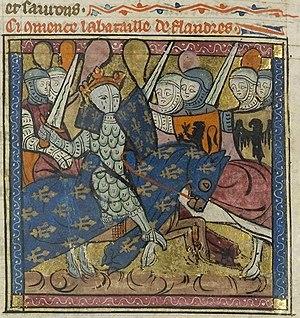
Bataille de Bouvines. Enluminure des Grandes Chroniques de France, bibliothèque municipale de Castres, BM 0003, folio 282 verso.
Les Capétiens forment une dynastie princière d’origine franque, issue des Robertiens, qui accède en 987 au trône de France lors de l'élection d'Hugues Capet. Ses descendants règnent sur la France sans interruption jusqu'en 1792, puis à nouveau de 1814 à 1830 avec une interruption pendant les Cent-Jours. Louis-Philippe est le dernier souverain de la dynastie en France. La dynastie capétienne est la dynastie qui a le plus influencé les peuples d'Europe durant le Moyen Âge. Principalement basée en France, les Capétiens ont régné sur : le royaume de France, le royaume de Portugal, le royaume d'Aragon, le royaume de Navarre, l'Empire latin de Constantinople, le royaume de Pologne, le royaume de Hongrie, un duché dans le Saint-Empire romain germanique et un dans le royaume d'Angleterre.
La bataille de Bouvines est une bataille qui se déroula le 27 juillet 1214 près de Bouvines, dans le comté de Flandre, en France, et opposant les troupes royales françaises renforcées par quelques milices communales, le tout constitué d'environ 7 000 combattants, de Philippe Auguste, à une coalition constituée de princes et seigneurs flamands, allemands et français renforcés de contingents anglais, équivalant à environ 9 000 combattants, menée par l’empereur du Saint-Empire Otton IV. La victoire est remportée par le roi de France et marque le début du déclin de la prédominance seigneuriale. Jean sans Terre, qui attaquait conjointement depuis la Saintonge, doit accepter le traité de Chinon et se retirer ; puis le 15 juin 1215, les barons anglais lui imposent la Grande Charte. Contraint de fuir, Otton IV est déposé et remplacé par Frédéric II.